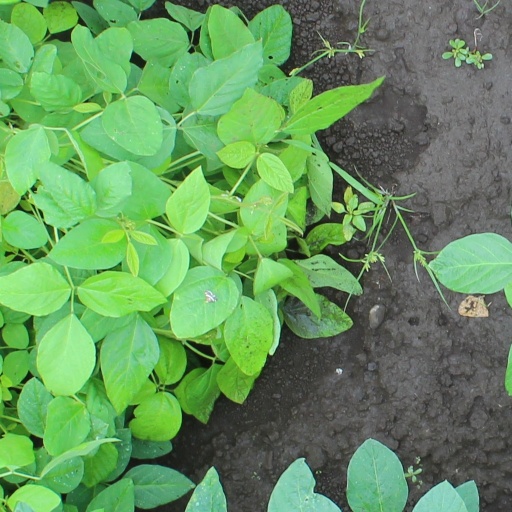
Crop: soybean